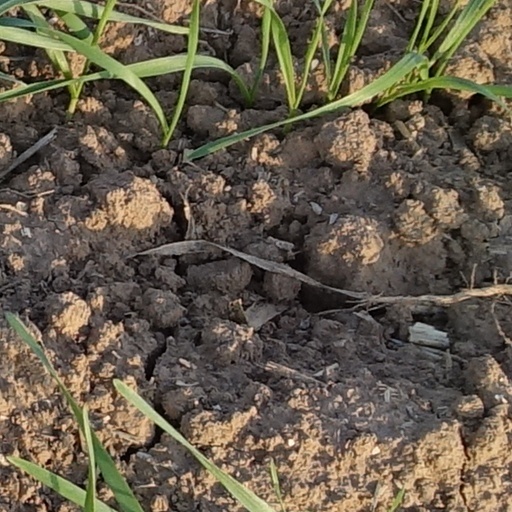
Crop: wheat